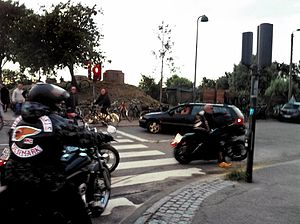
Store Nordiske Rockerkrig
Medlemmer af Hells Angels i Sundbyøster på Amager (2011).
Den store Nordiske Rockerkrig også blot kaldet Rockerkrigen henviser til den blodige og væbnede konflikt, der begyndte tidligt i 1994 og fortsatte indtil efteråret 1997 i Skandinavien og Finland, som hovedsageligt involverede rockergrupperne Hells Angels og Bandidos, men også mange støttegrupper. De byer der først og fremmest blev berørt af rockeropgøret var København i Danmark, Helsinki i Finland, Oslo i Norge, Helsingborg og Malmø i Sverige.